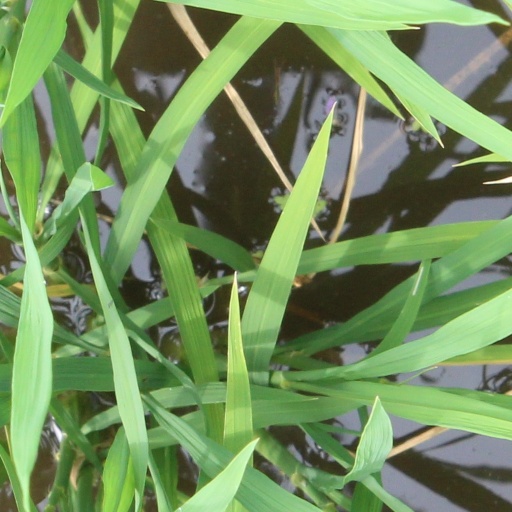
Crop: rice